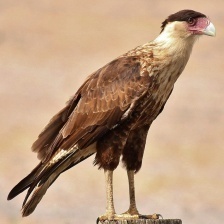
Species: CRESTED CARACARA
Scientific name: CARACARA CHERIWAY